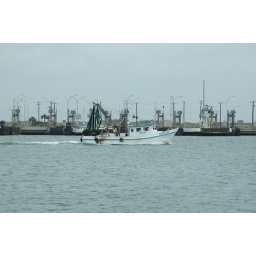
shrimp boat in ship channel at Port Aransas